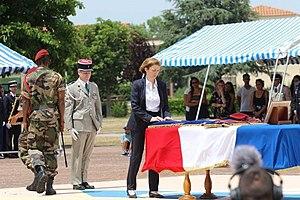
La ministre Florence Parly remettant la Légion d'Honeur au Caporal Riveta.
Albéric Riveta, de son nom complet Albéric Faretai Tepoeurumanu Riveta, né le 6 avril 1994 à Papeete et mort le 18 juin 2017 à Gao, est un militaire parachutiste français engagé au 1ᵉʳ régiment de chasseurs parachutistes de Pamiers d’octobre 2016 à juin 2017.